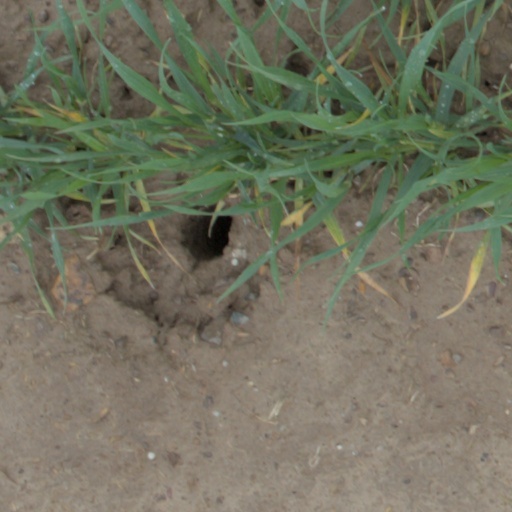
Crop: wheat